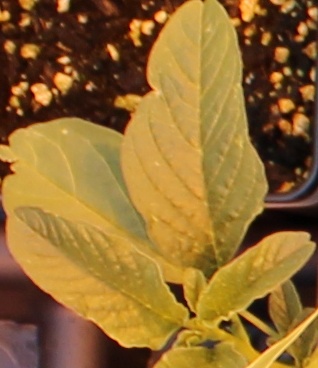
Label: Waterhemp